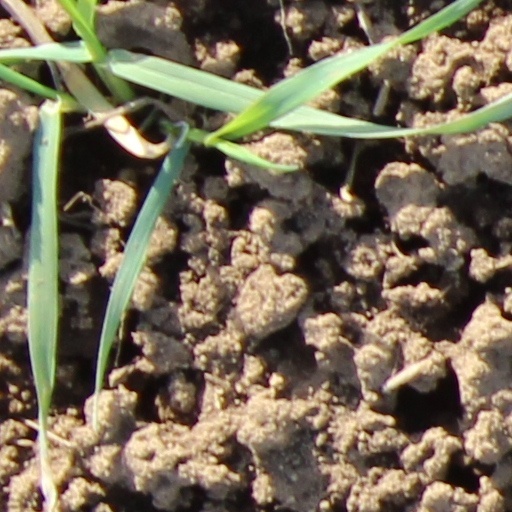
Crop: wheat